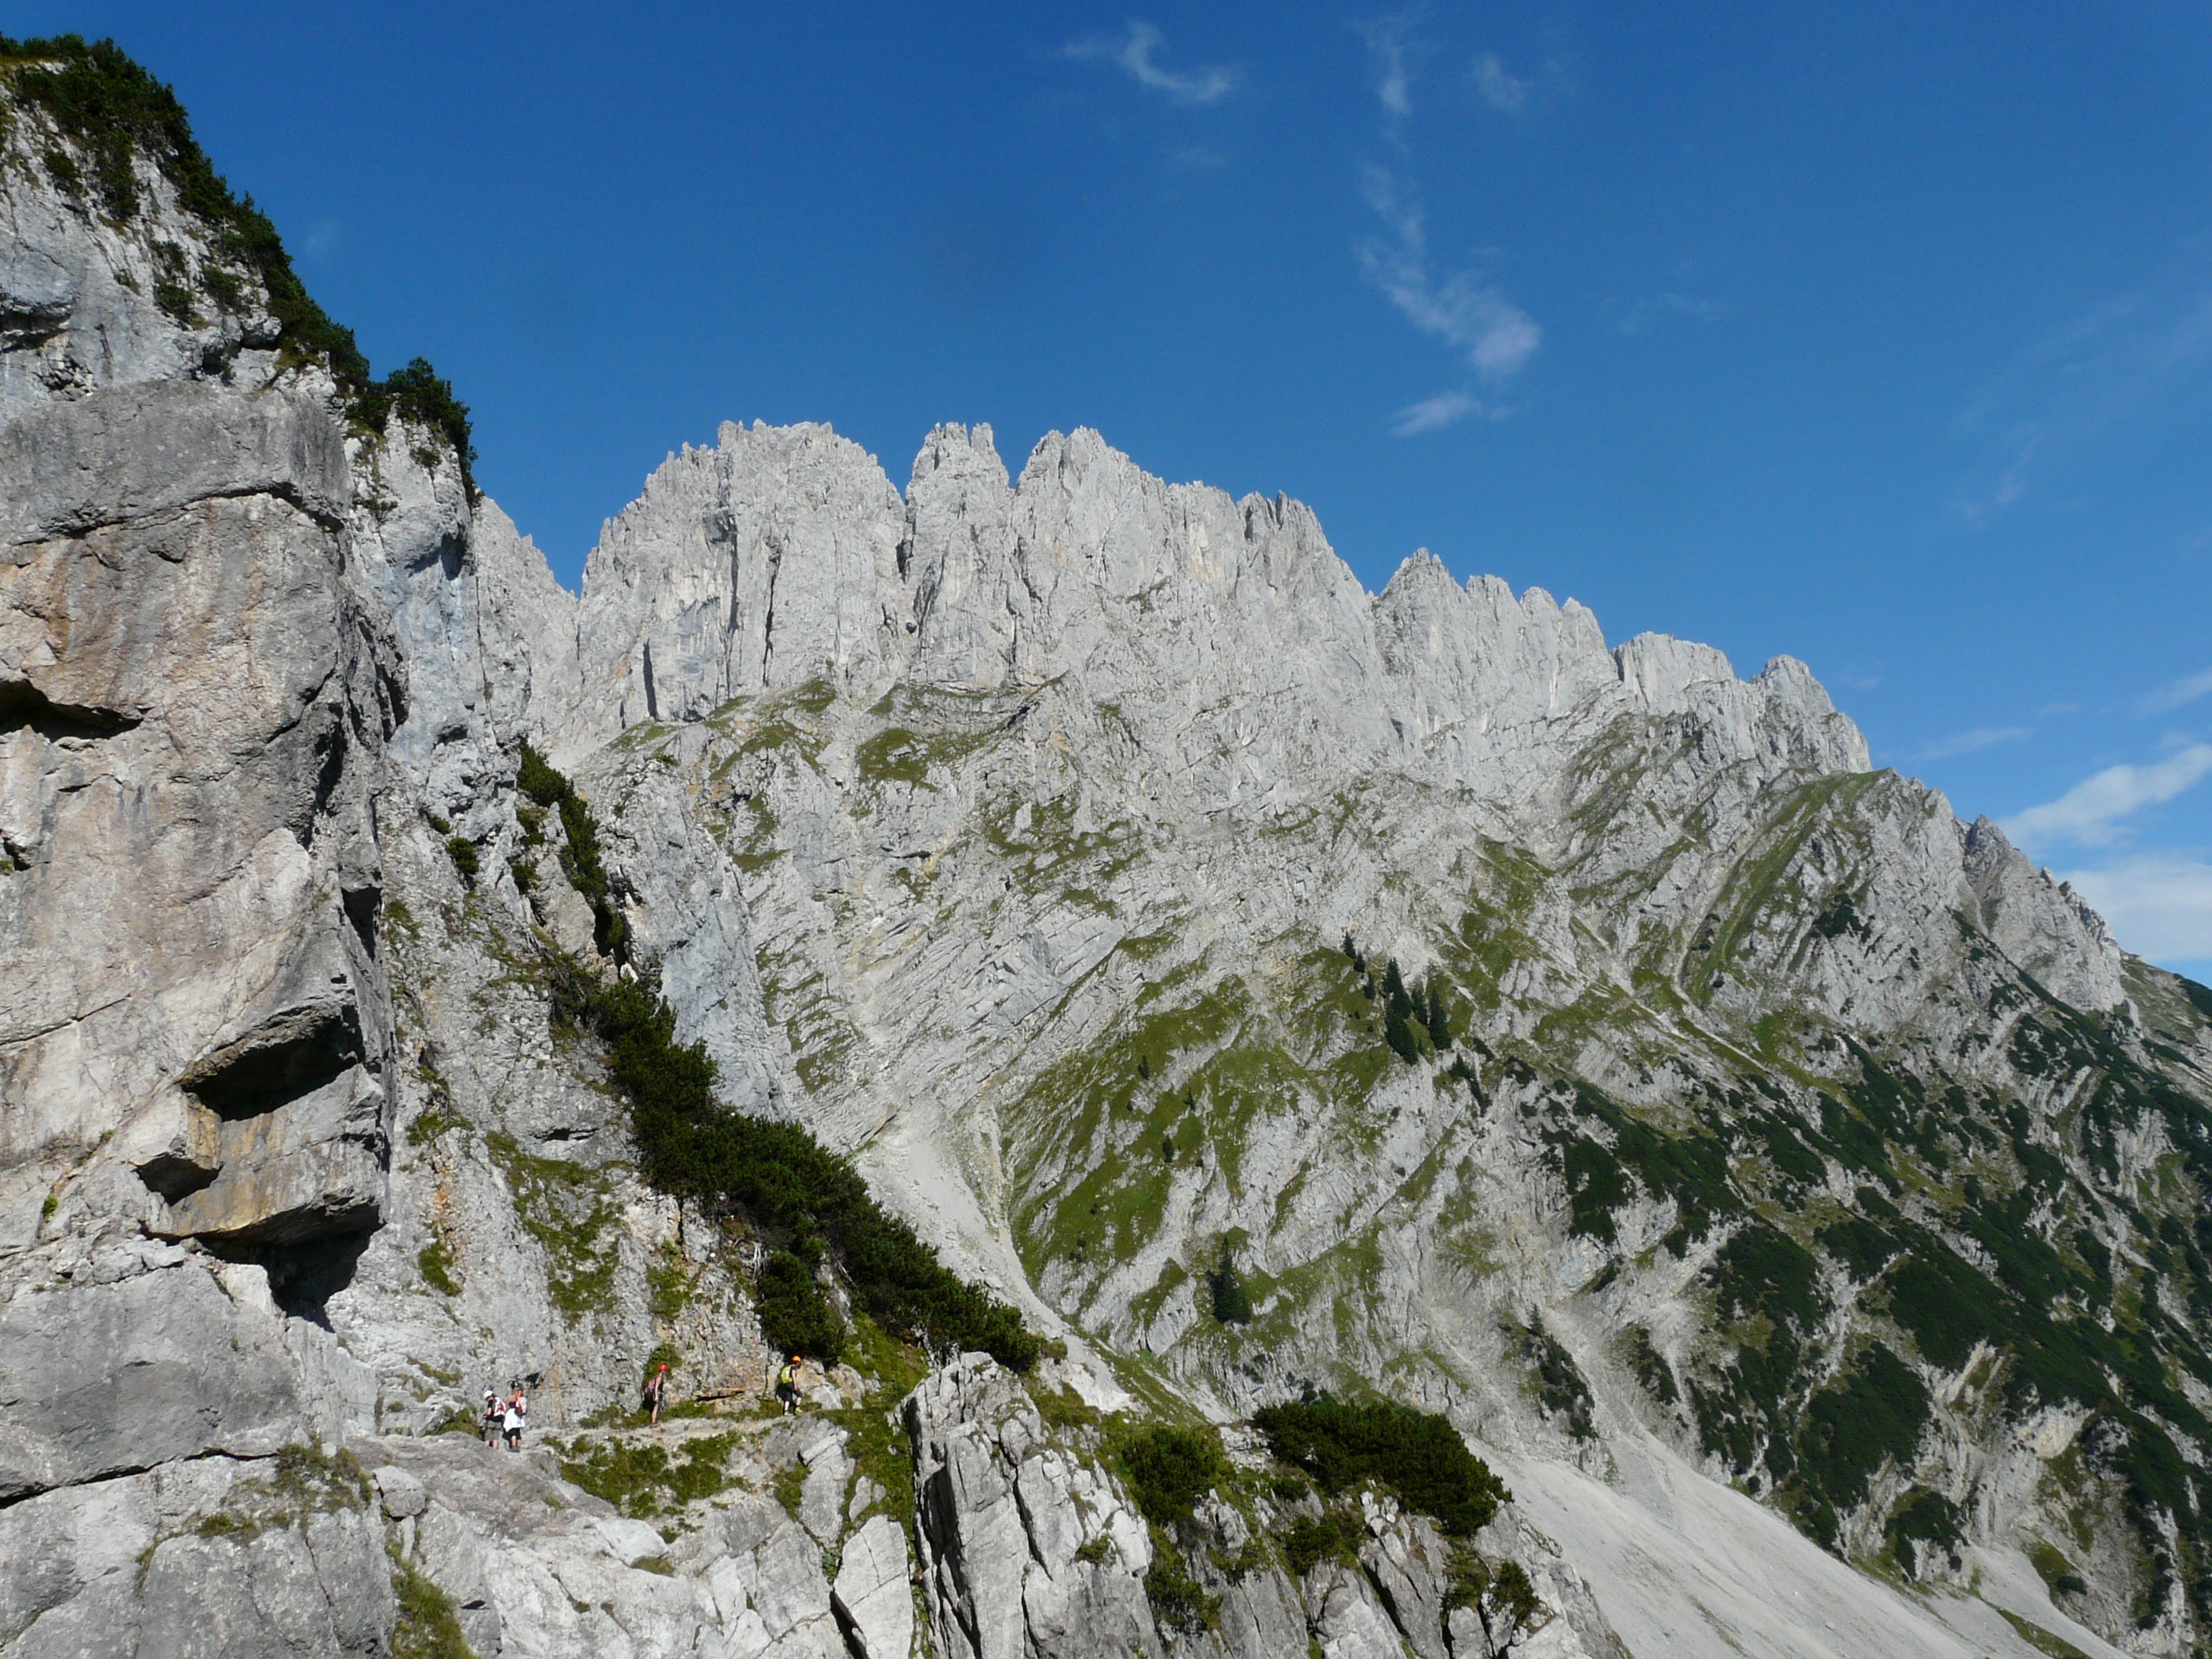
wilderness, walking, mountain, snow, hiking, adventure, mountain range, alpine, terrain, ridge, summit, massif, geology, sports, mountains, alps, backpacking, plateau, cirque, landform, mountain pass, wilderkaiser, outdoor recreation, geographical feature, mountainous landforms, geological phenomenon, jubilee platform, t rl tips